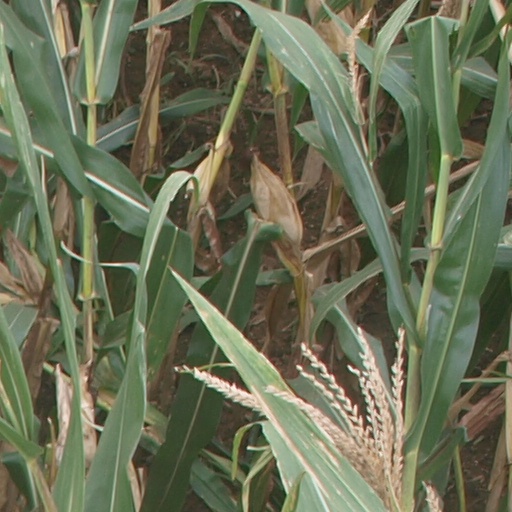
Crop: maize; corn